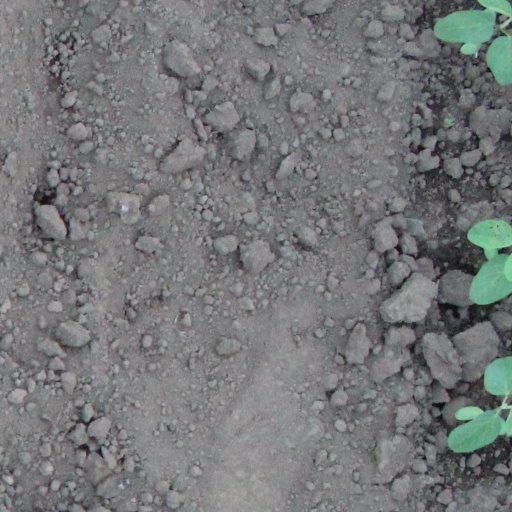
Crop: soybean